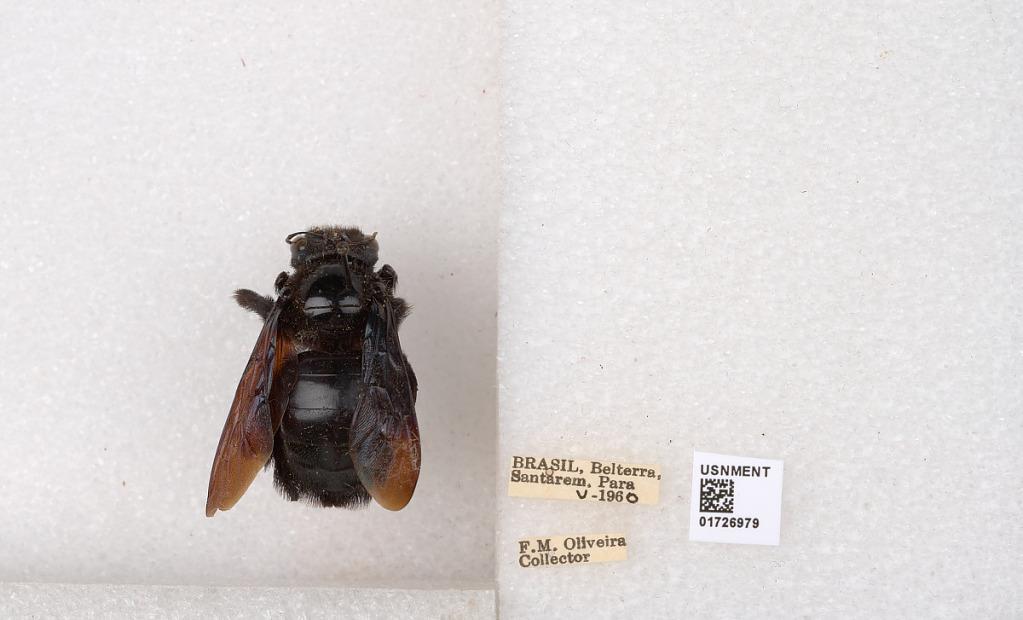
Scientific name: Xylocopa (Neoxylocopa) frontalis (Olivier)
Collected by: F. Oliveira
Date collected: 1960-5-1
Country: Brazil
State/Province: Para
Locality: Belterra, Santarem